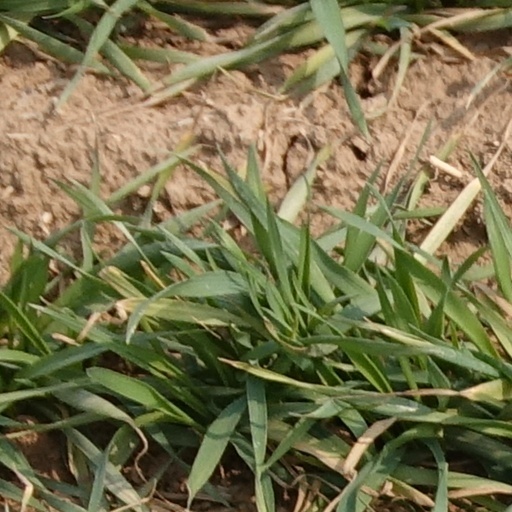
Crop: wheat